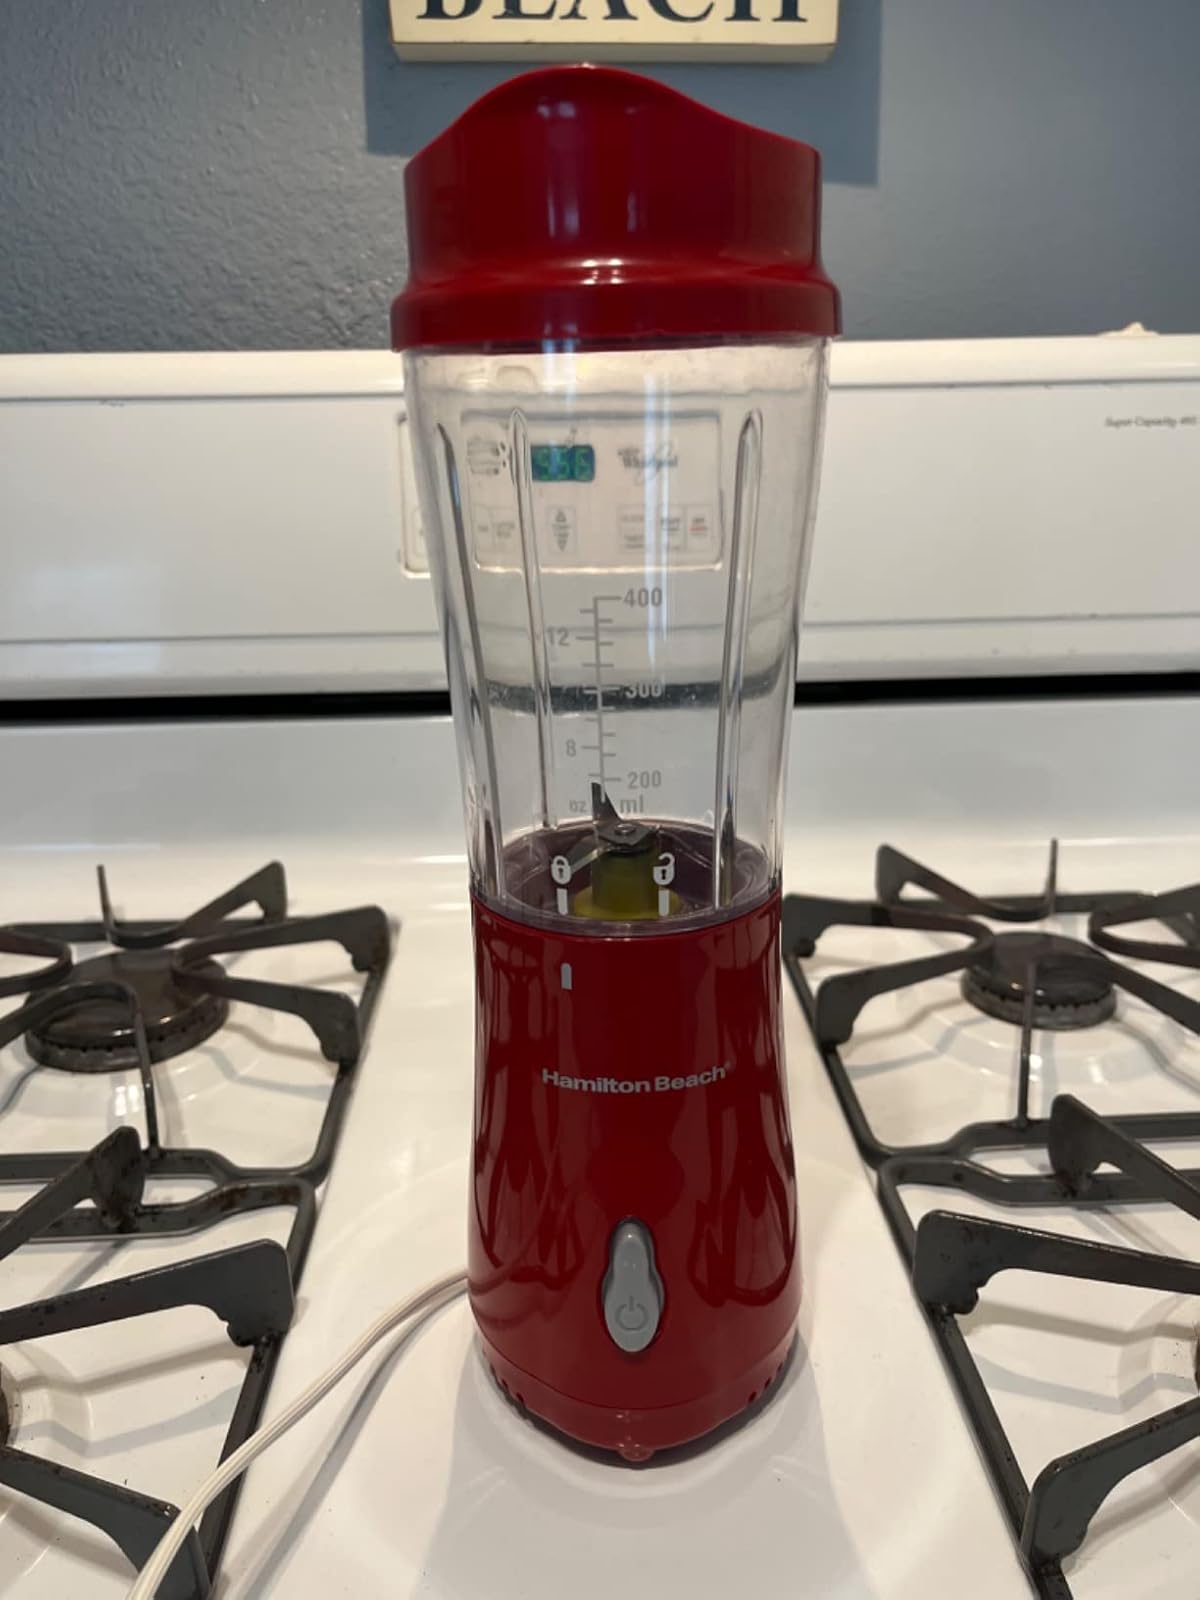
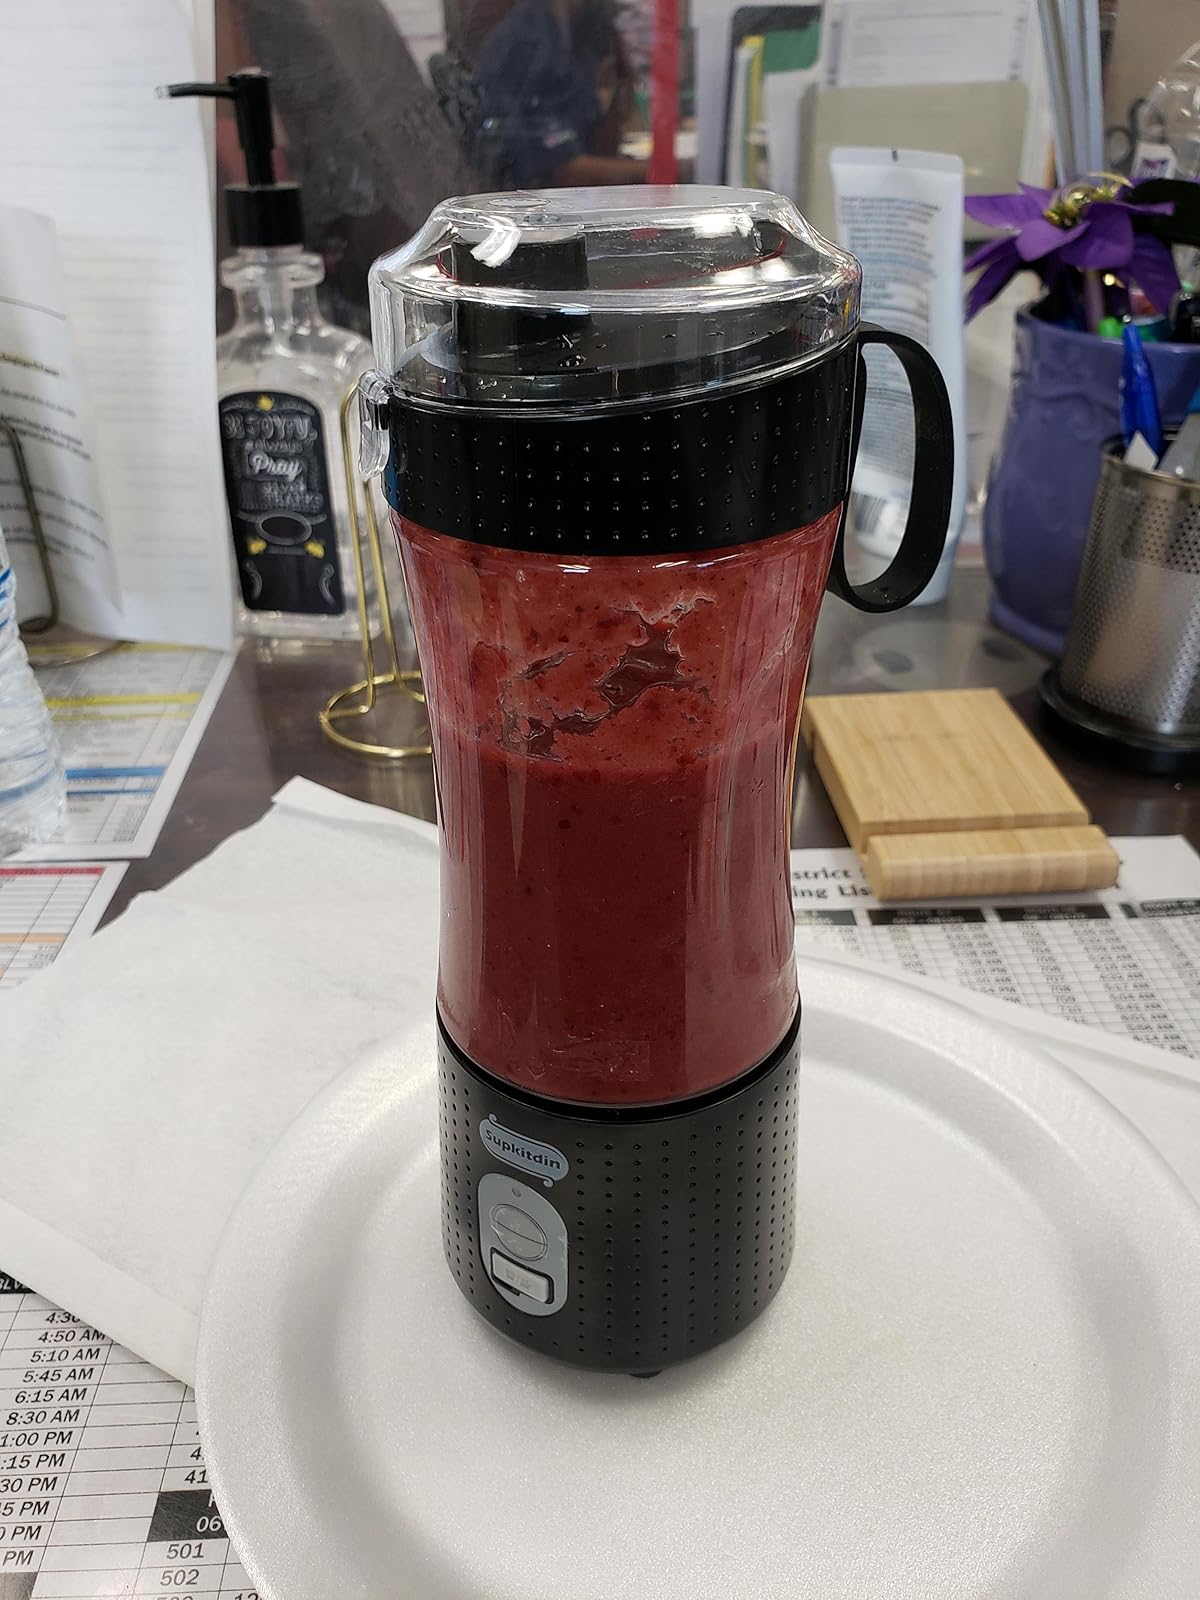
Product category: items_blender
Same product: no